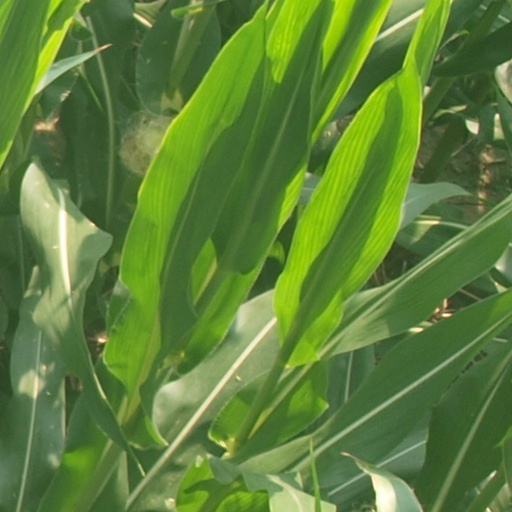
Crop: maize; corn